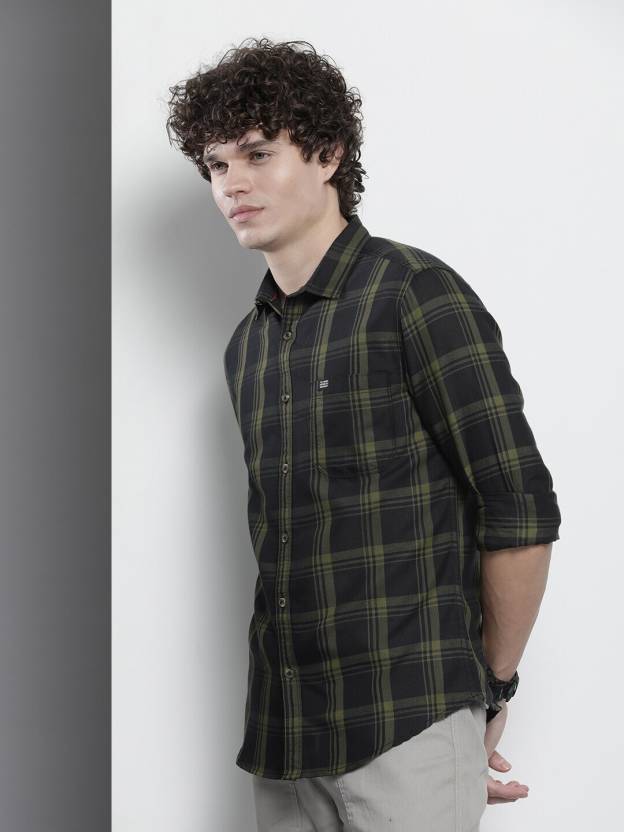
Product: Men Regular Fit Checkered Cut Away Collar Casual Shirt
Price: ₹687
Colors: Black
Pattern: Checkered
Description: Black Regular Checkered Shirt